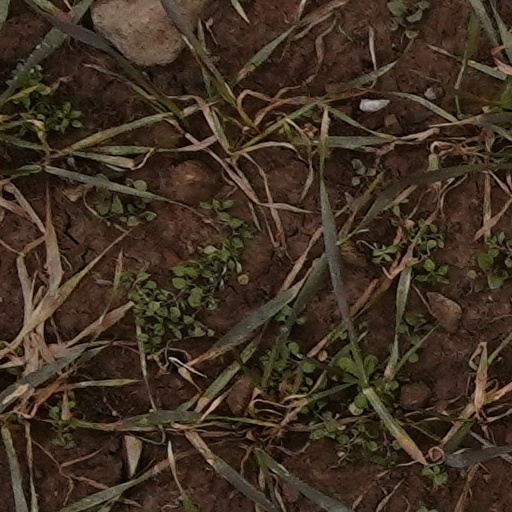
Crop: wheat